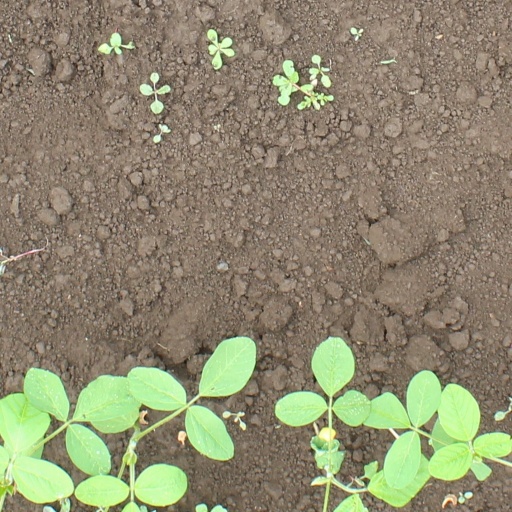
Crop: soybean